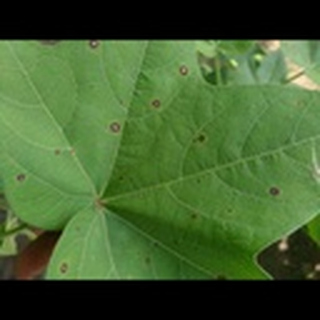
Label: cotton_target_spot